Eda-Ines Etti

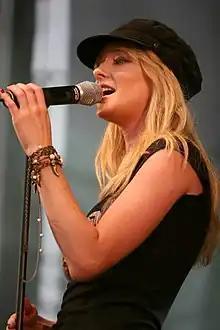
Eda-Ines Etti in Ultra Go Live 2006, Tallinn

Eda-Ines Etti (born 26 May 1981), also known as simply Ines, is an Estonian singer and songwriter. Etti represented Estonia in the Eurovision Song Contest 2000 with the song "Once in a Lifetime", placing fourth. Until their win the following year, this was Estonia's best result in the competition.